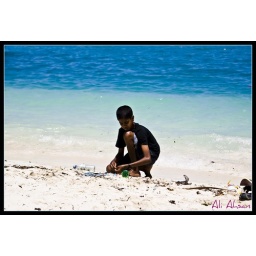
A boy getting ready for fishing near beach